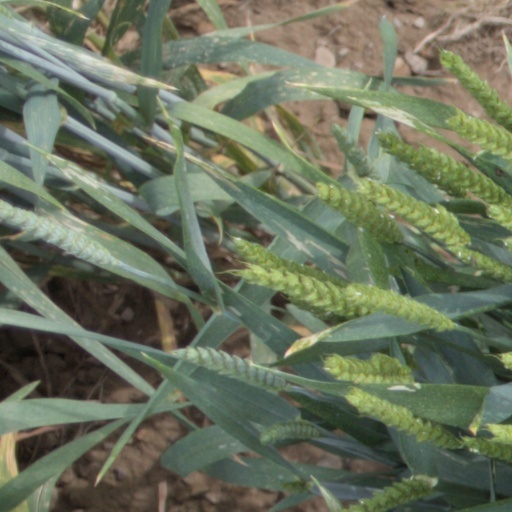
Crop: wheat